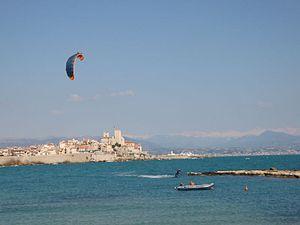
Kite surf à Antibes
Un spot de kitesurf est un site côtier propice ou réputé pour la pratique de ce sport.